Lifebuoy (soap)

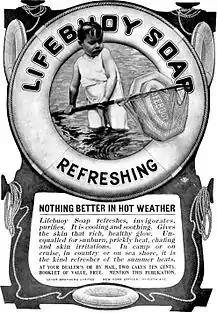

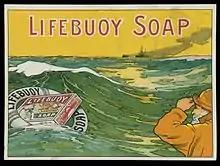
Magazine insert advertising Lifebuoy soap

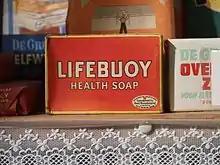
Lifebuoy Soap Packaging. Photographed at the Museum in den Halven Maen, The Netherlands

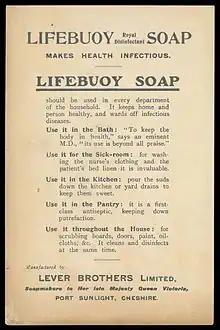
Advertising material for Lifebuoy Soap listing the product's many uses. Includes the tagline "Makes Health Infectious." The list includes the use of the product in the bath, with an endorsement by an "eminent M.D.", around the house as a general-purpose cleaner, and in the kitchen as a drain cleaner.

Lifebuoy was introduced by Lever Brothers in 1895 in the United Kingdom. Originally a carbolic soap containing phenol, different varieties were later introduced without the medicinal carbolic smell, such as the coral-coloured Lifebuoy during the late 1950s and Lifebuoy Minty Refresher in 1966. Lifebuoy was one of the most popular soaps in the United States from approximately 1923 to the mid-'50s,